Hanford Site

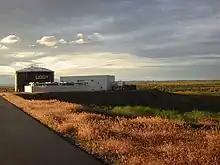
LIGO interferometer building at the Hanford Site

N Reactor was destined to be the last of its kind, but also had many new features as a product of 1960s technology. Its zirconium alloy-clad fuel slugs were long and in diameter. It had automated fuel-loading and unloading systems, a boron-ball scram system, and a state-of-the-art control room. It was the first American graphite-moderated power reactor, and the first American dual-purpose reactor, although other countries had them. The dual-purpose concept involved trade-offs that made both purposes less efficient: power required a steam turbine, but high water temperatures risked slug failure. The solution was to build a pressurized water reactor, in which the water was pressurized to allow it to remain liquid above . The reactor exceeded its original $145million budget (equivalent to $million in ) and cost $205million (equivalent to $million in ).